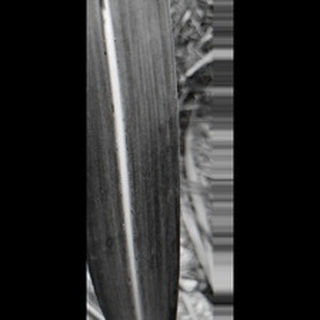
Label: sugarcane_rust